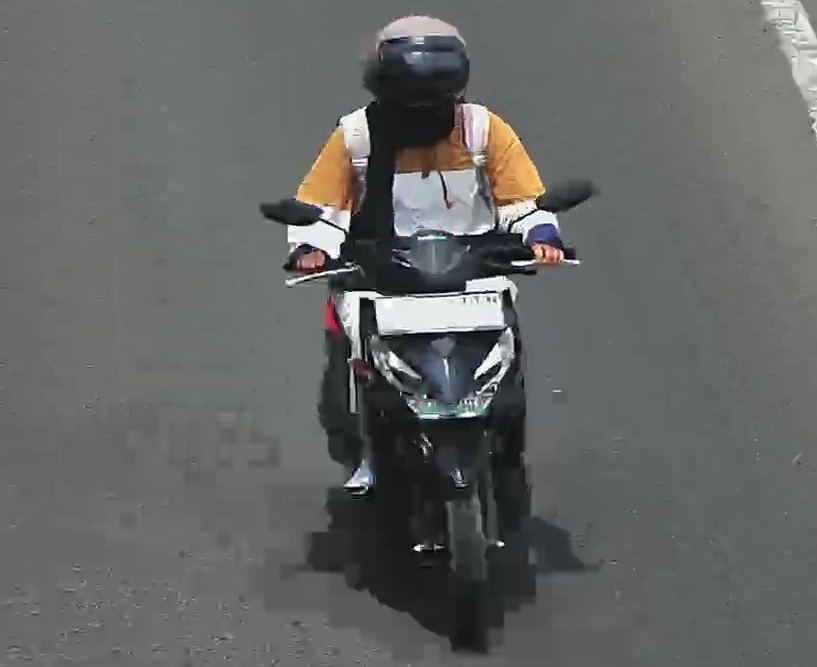
person-with-helmet: 1
person-without-helmet: 0